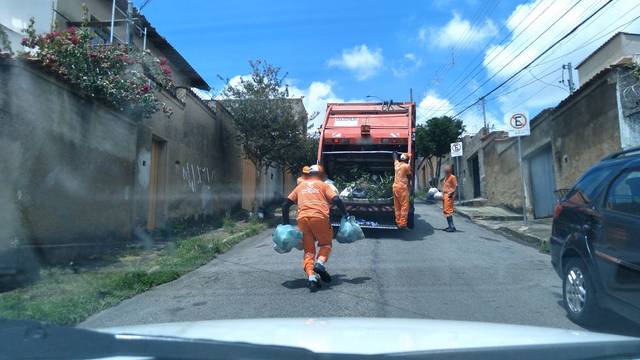
Region: Brazil
Coordinates: -19.902, -43.895